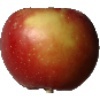
Label: Apple Braeburn 1